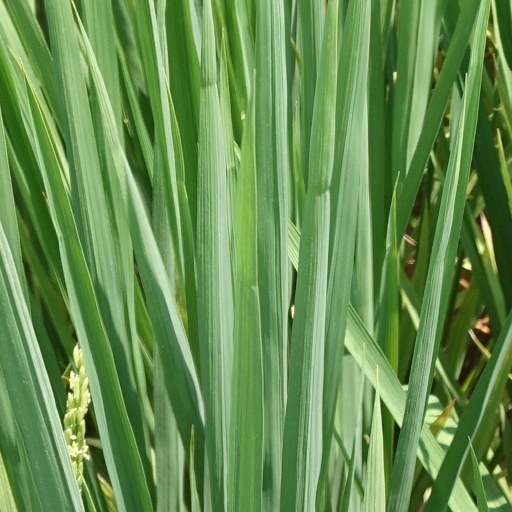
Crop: rice